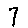
Label: 7